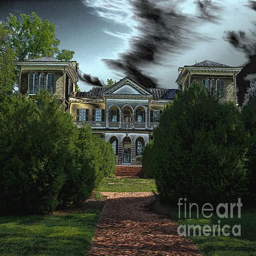
university - the old plantation home .